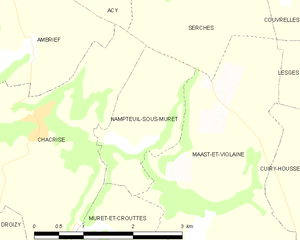
Carte des communes françaises: Nampteuil-sous-Muret